Na Hae-ryung

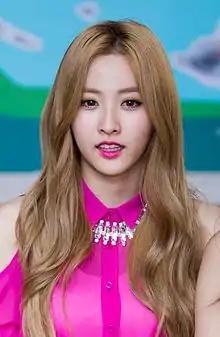
Na Hae-ryung in June 2015

Na Hae-ryung (born November 11, 1994), better known mononymously as Haeryung, is a South Korean actress and former singer. She is a former member of the girl groups EXID and Bestie.